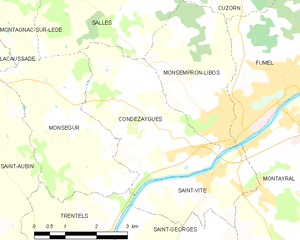
Condezaygues est une commune du Sud-Ouest de la France, située dans le département de Lot-et-Garonne.